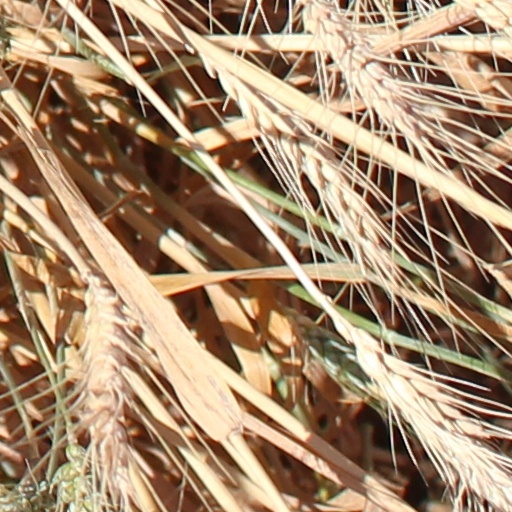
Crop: wheat